Eastbourne United A.F.C.

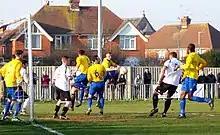
United v Ampthill in the FA Vase March 2014

Placed in Division Two of the County League they struggled initially and in 1996 came perilously close to dropping down into intermediate football after finishing bottom. They recovered however, and within two years had won promotion to Division One as runners-up to East Preston. In 2001–02 however, United were relegated once more.